Nikola Šainović

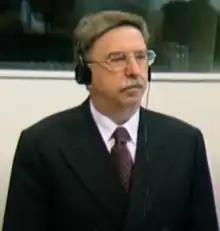
Šainović in 2002

Nikola Šainović (born 7 December 1948) is a Serbian politician. A close associate of Slobodan Milošević, he held several important state functions of Serbia and FR Yugoslavia during the 1990s. He has been a member of the Socialist Party of Serbia since the party's foundation.